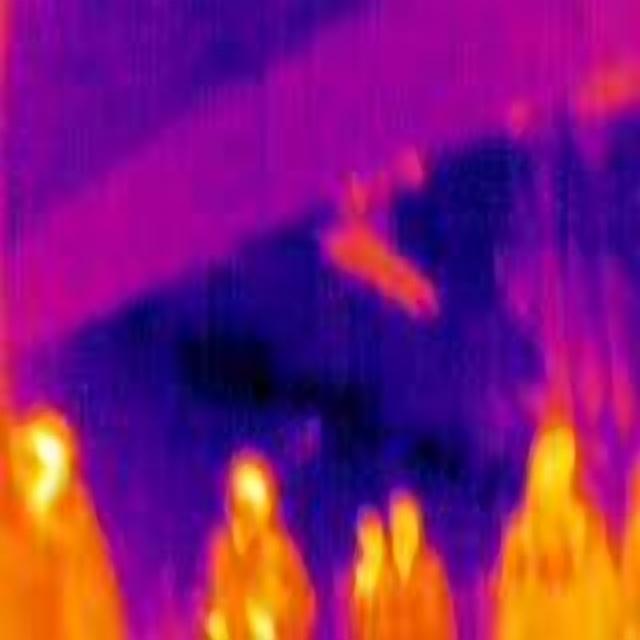
Detected objects:
label: person
label: person
label: person
label: person
label: person